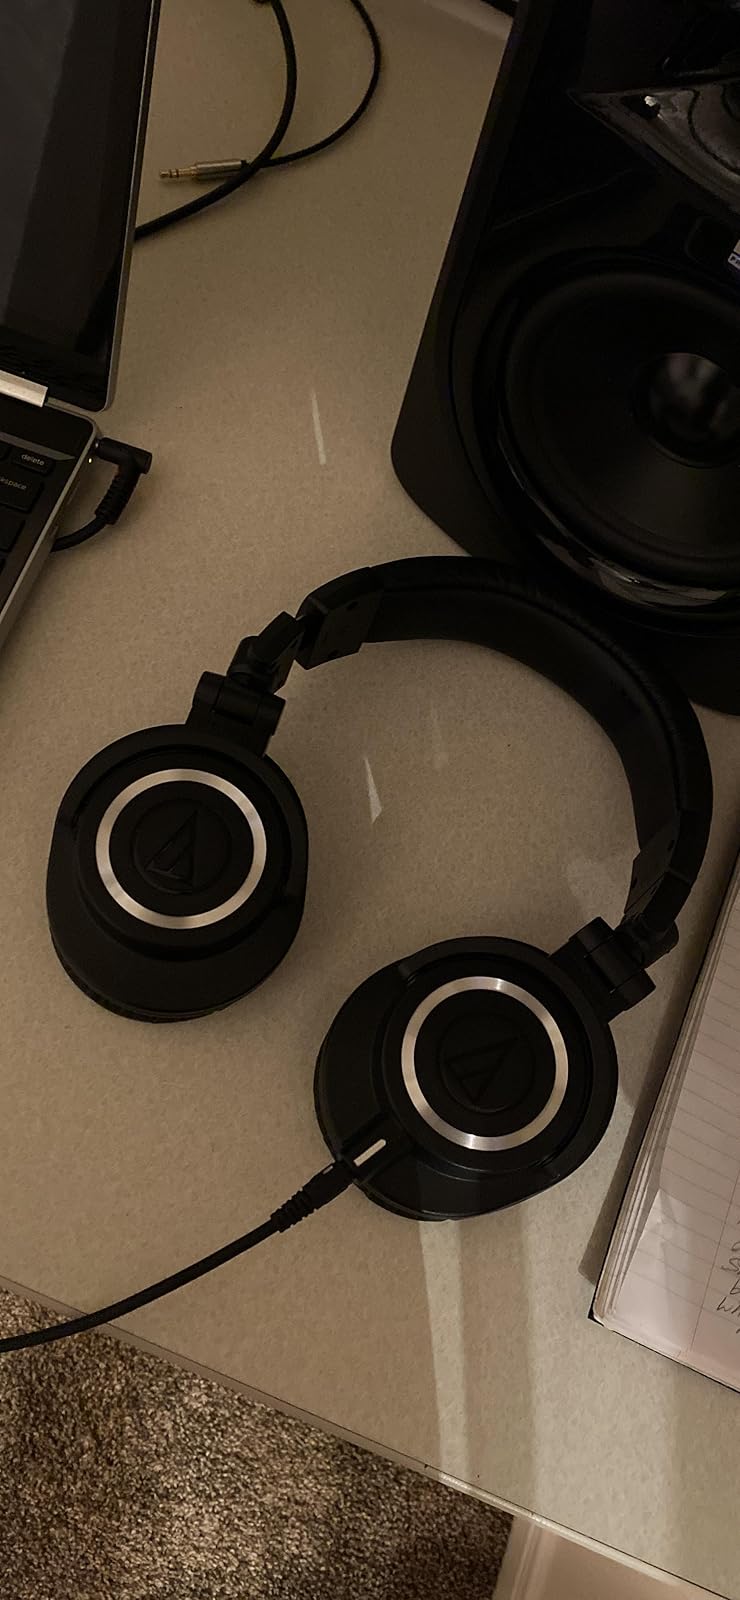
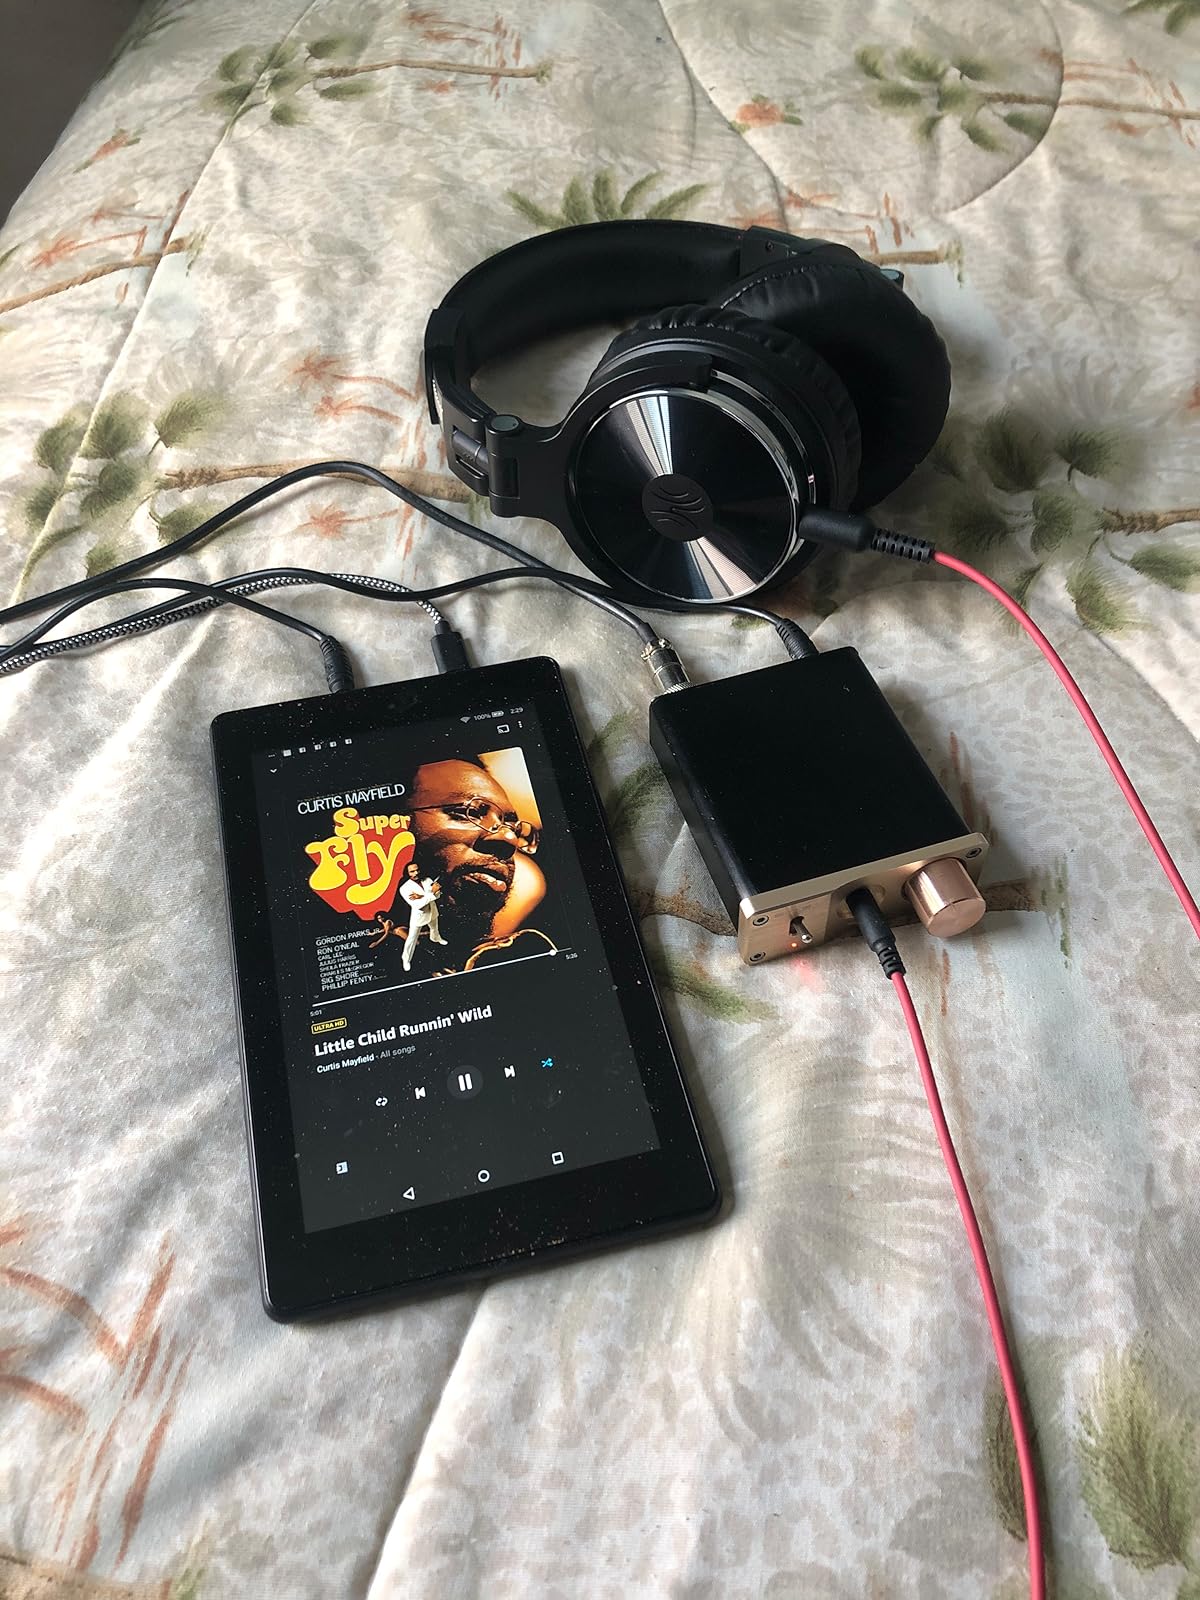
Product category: headphones
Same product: no